Before I Fall

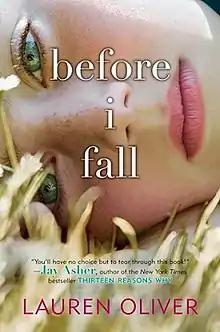
First edition

Before I Fall is a 2010 young adult novel written by the American author Lauren Oliver. The novel is written in the first-person perspective of a teenage girl, Samantha Kingston, who is forced to relive the day of her death every day for a week. In an effort to understand why that happens to her, Samantha undertakes new actions each day, some of which are out of character and surprise her family and friends.